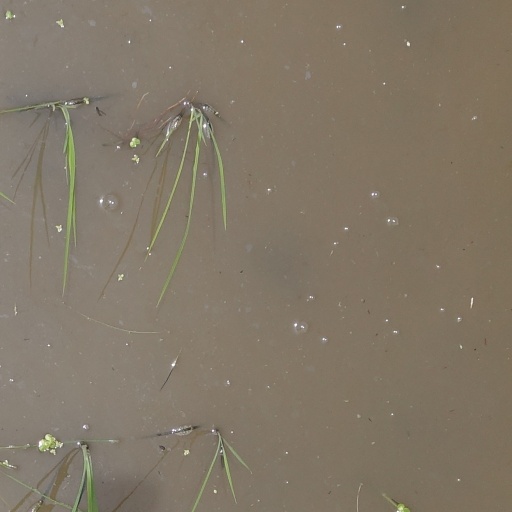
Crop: rice